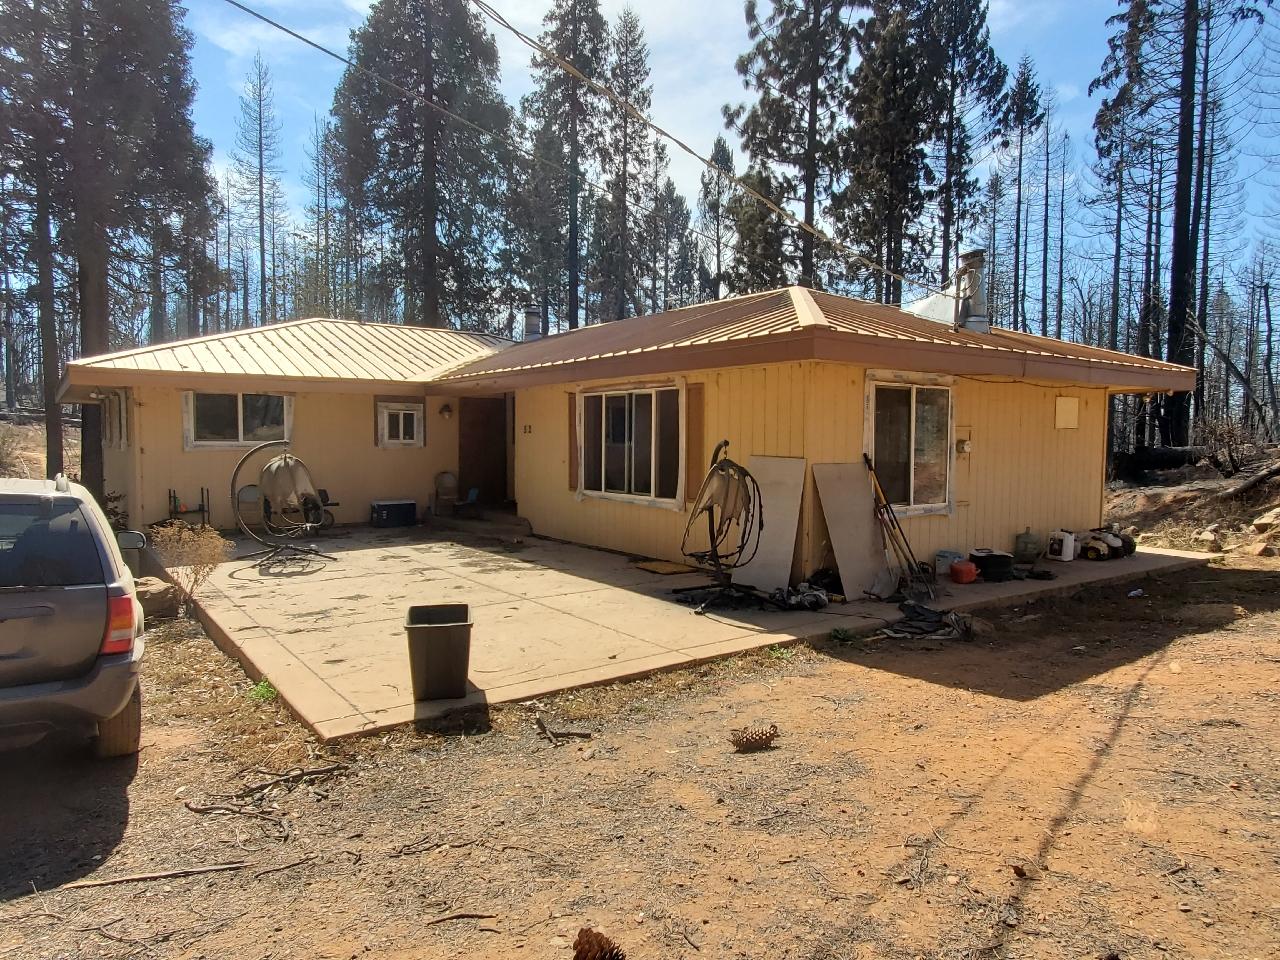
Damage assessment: no_damage